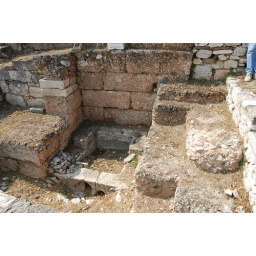
klepsydra - water clock (230 - 140 BC, until supplanted by Tower of Winds). Agora, Athens.